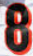
Number: 8